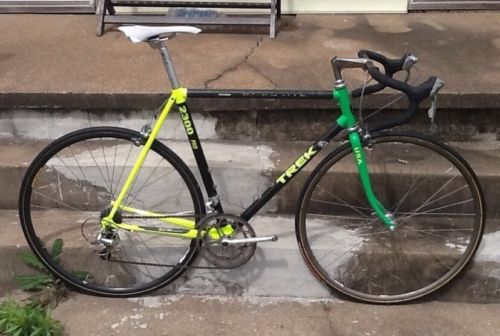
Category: bicycle